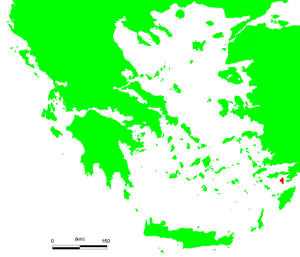
Simi
Simis placering
Simi er en lille græsk ø i Dodekaneserne tæt på Tyrkiet.